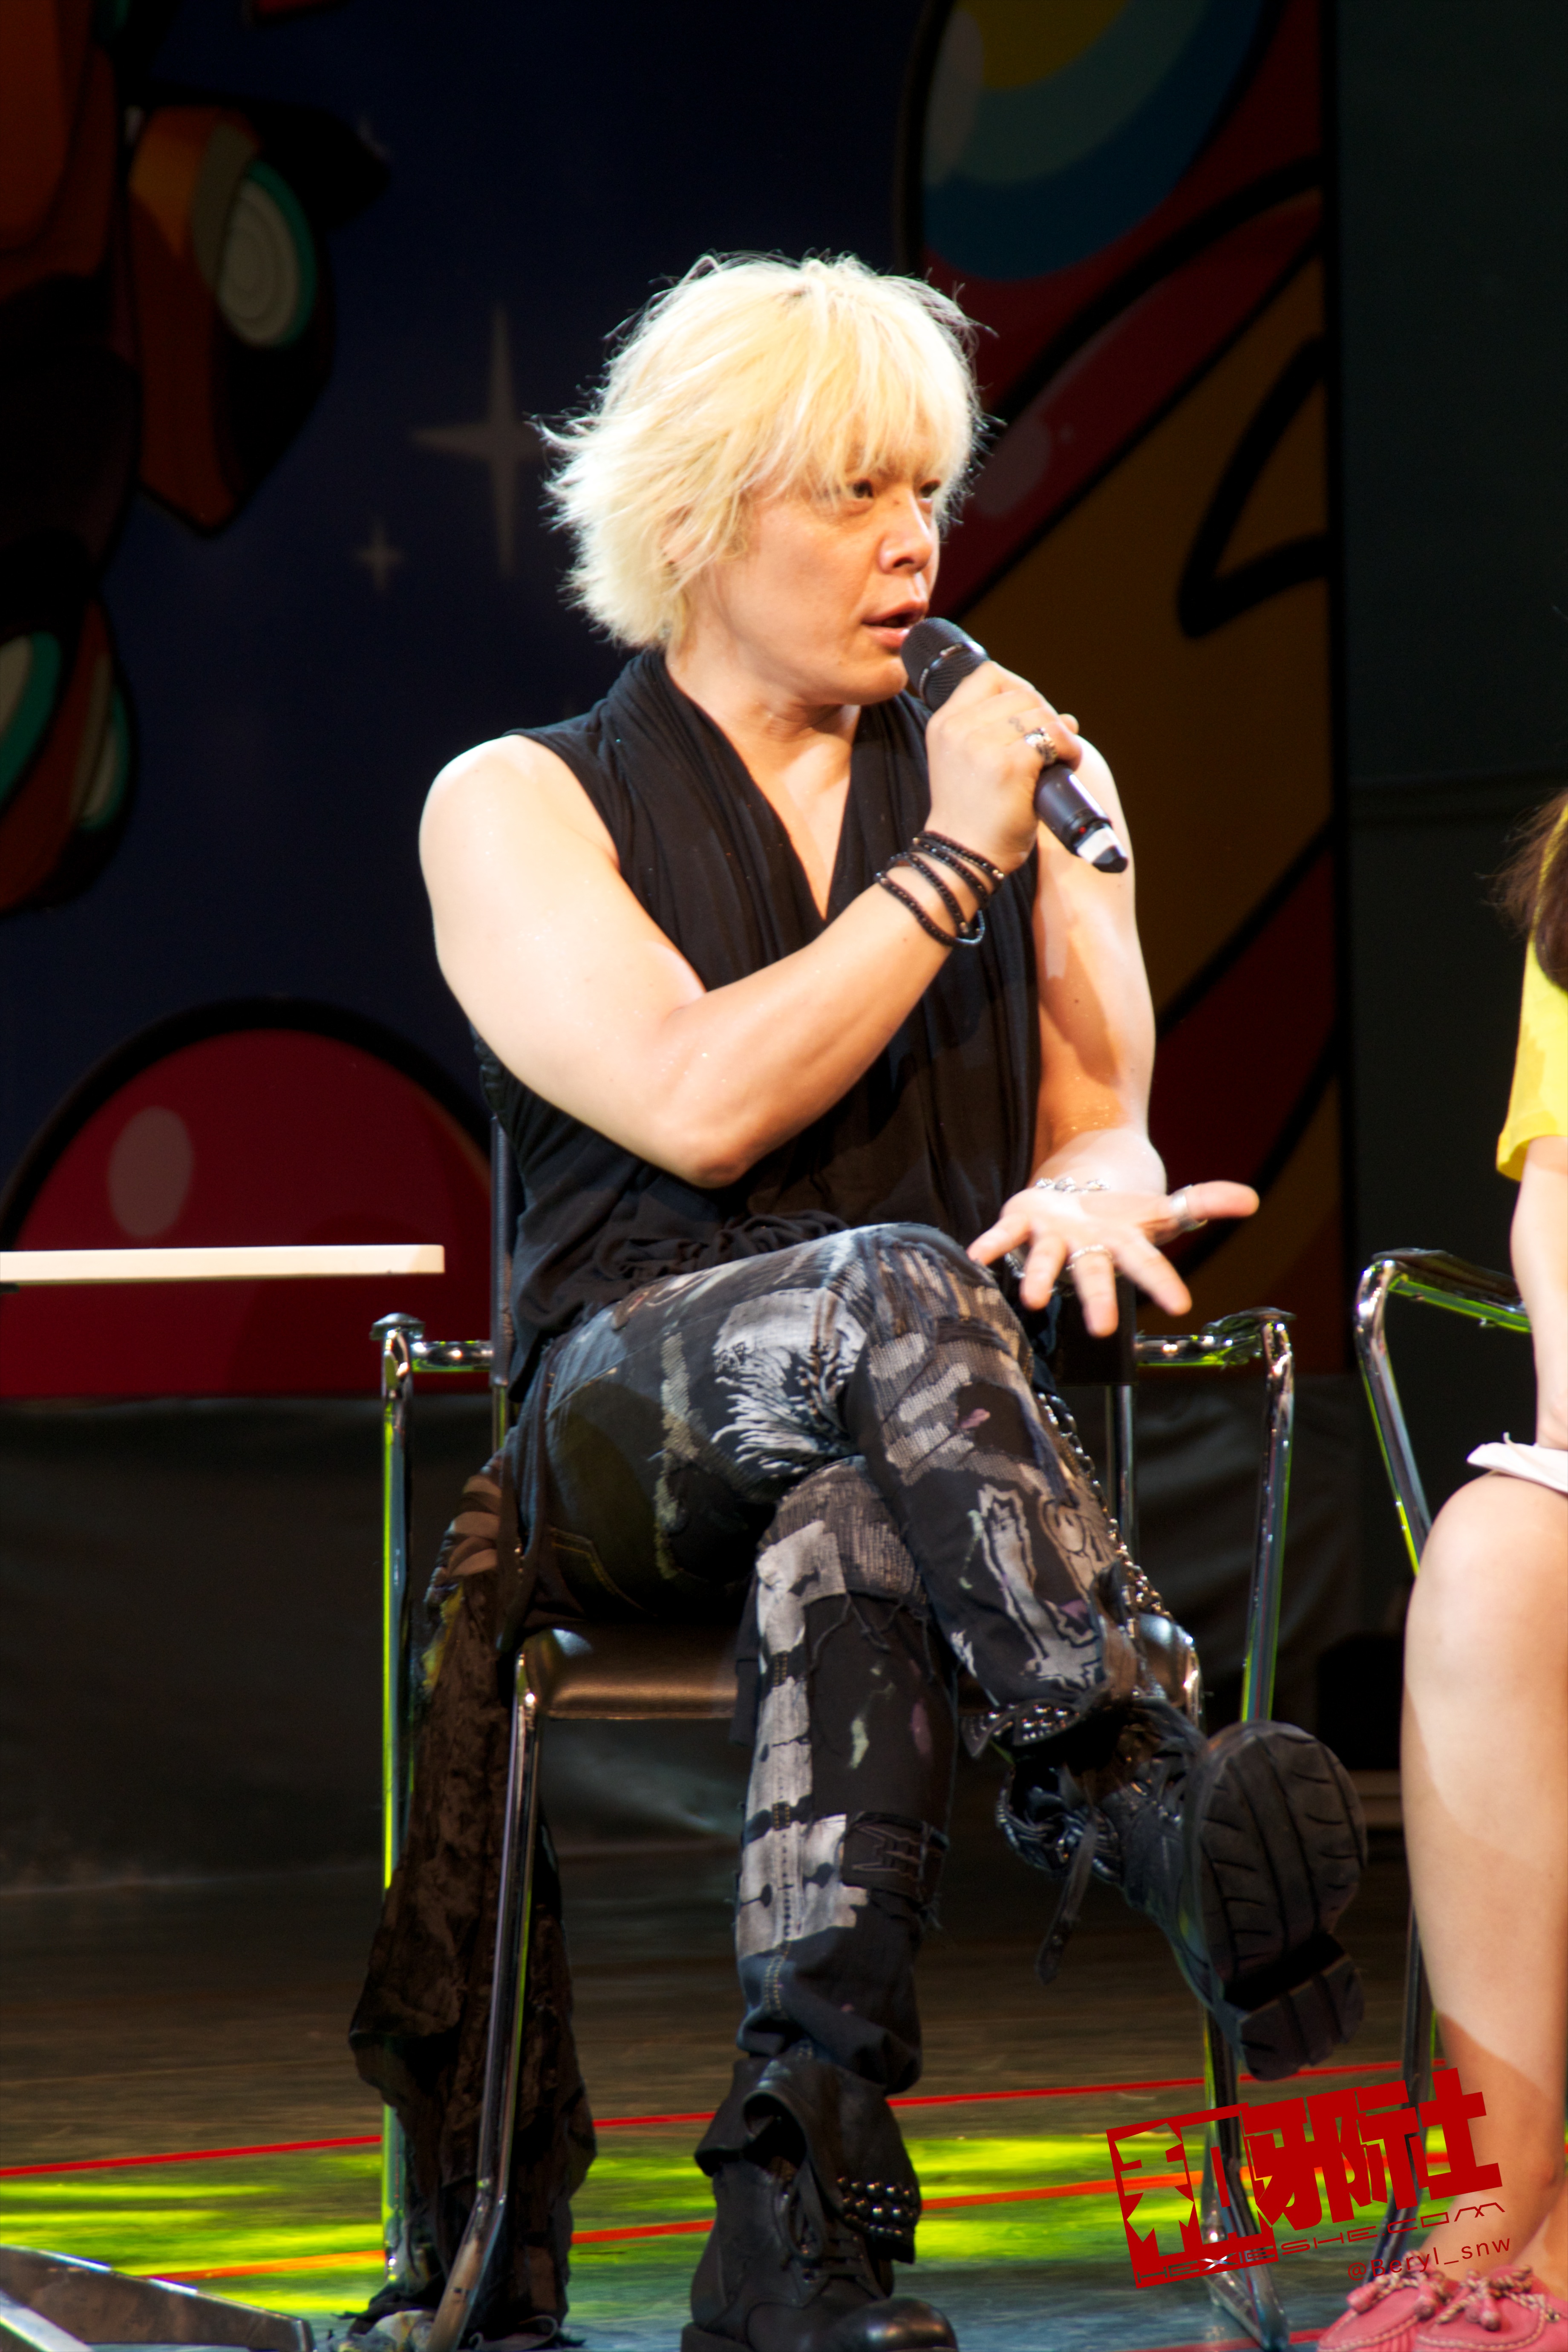
music, girl, cute, concert, musician, performance art, cosplay, girls, stage, performance, bassist, singing, canton, guitarist, costume, china, anime, comic, comiccon, guangzhou, acg, cos, entertainment, performing arts, singer songwriter